Barratt O'Hara

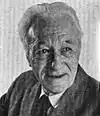
O'Hara in his years as a congressman

O'Hara was an unsuccessful Democratic candidate for the United States Senate in 1914; during the First World War served as a major with the Eightieth and Twelfth Infantry Divisions and later as divisional judge advocate of the Fifteenth Division; president of the Arizona Film Co., in 1916 and 1917; unsuccessful candidate for governor in 1920, and for Congressman-at-large in 1936 to the Seventy-fifth Congress; radio commentator in Chicago 1933–1935; elected as a Democrat to the Eighty-first Congress (January 3, 1949 – January 3, 1951); unsuccessful candidate for reelection in 1950 to the Eighty-second Congress; elected to the Eighty-third and to the seven succeeding Congresses (January 3, 1953 – January 3, 1969); unsuccessful Democratic candidate for renomination in 1968; died in Washington, D.C., August 11, 1969; interment in Oak Woods Cemetery in Chicago.